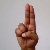
The image shows a hand gesture representing the letter 'U' in Indian Sign Language.